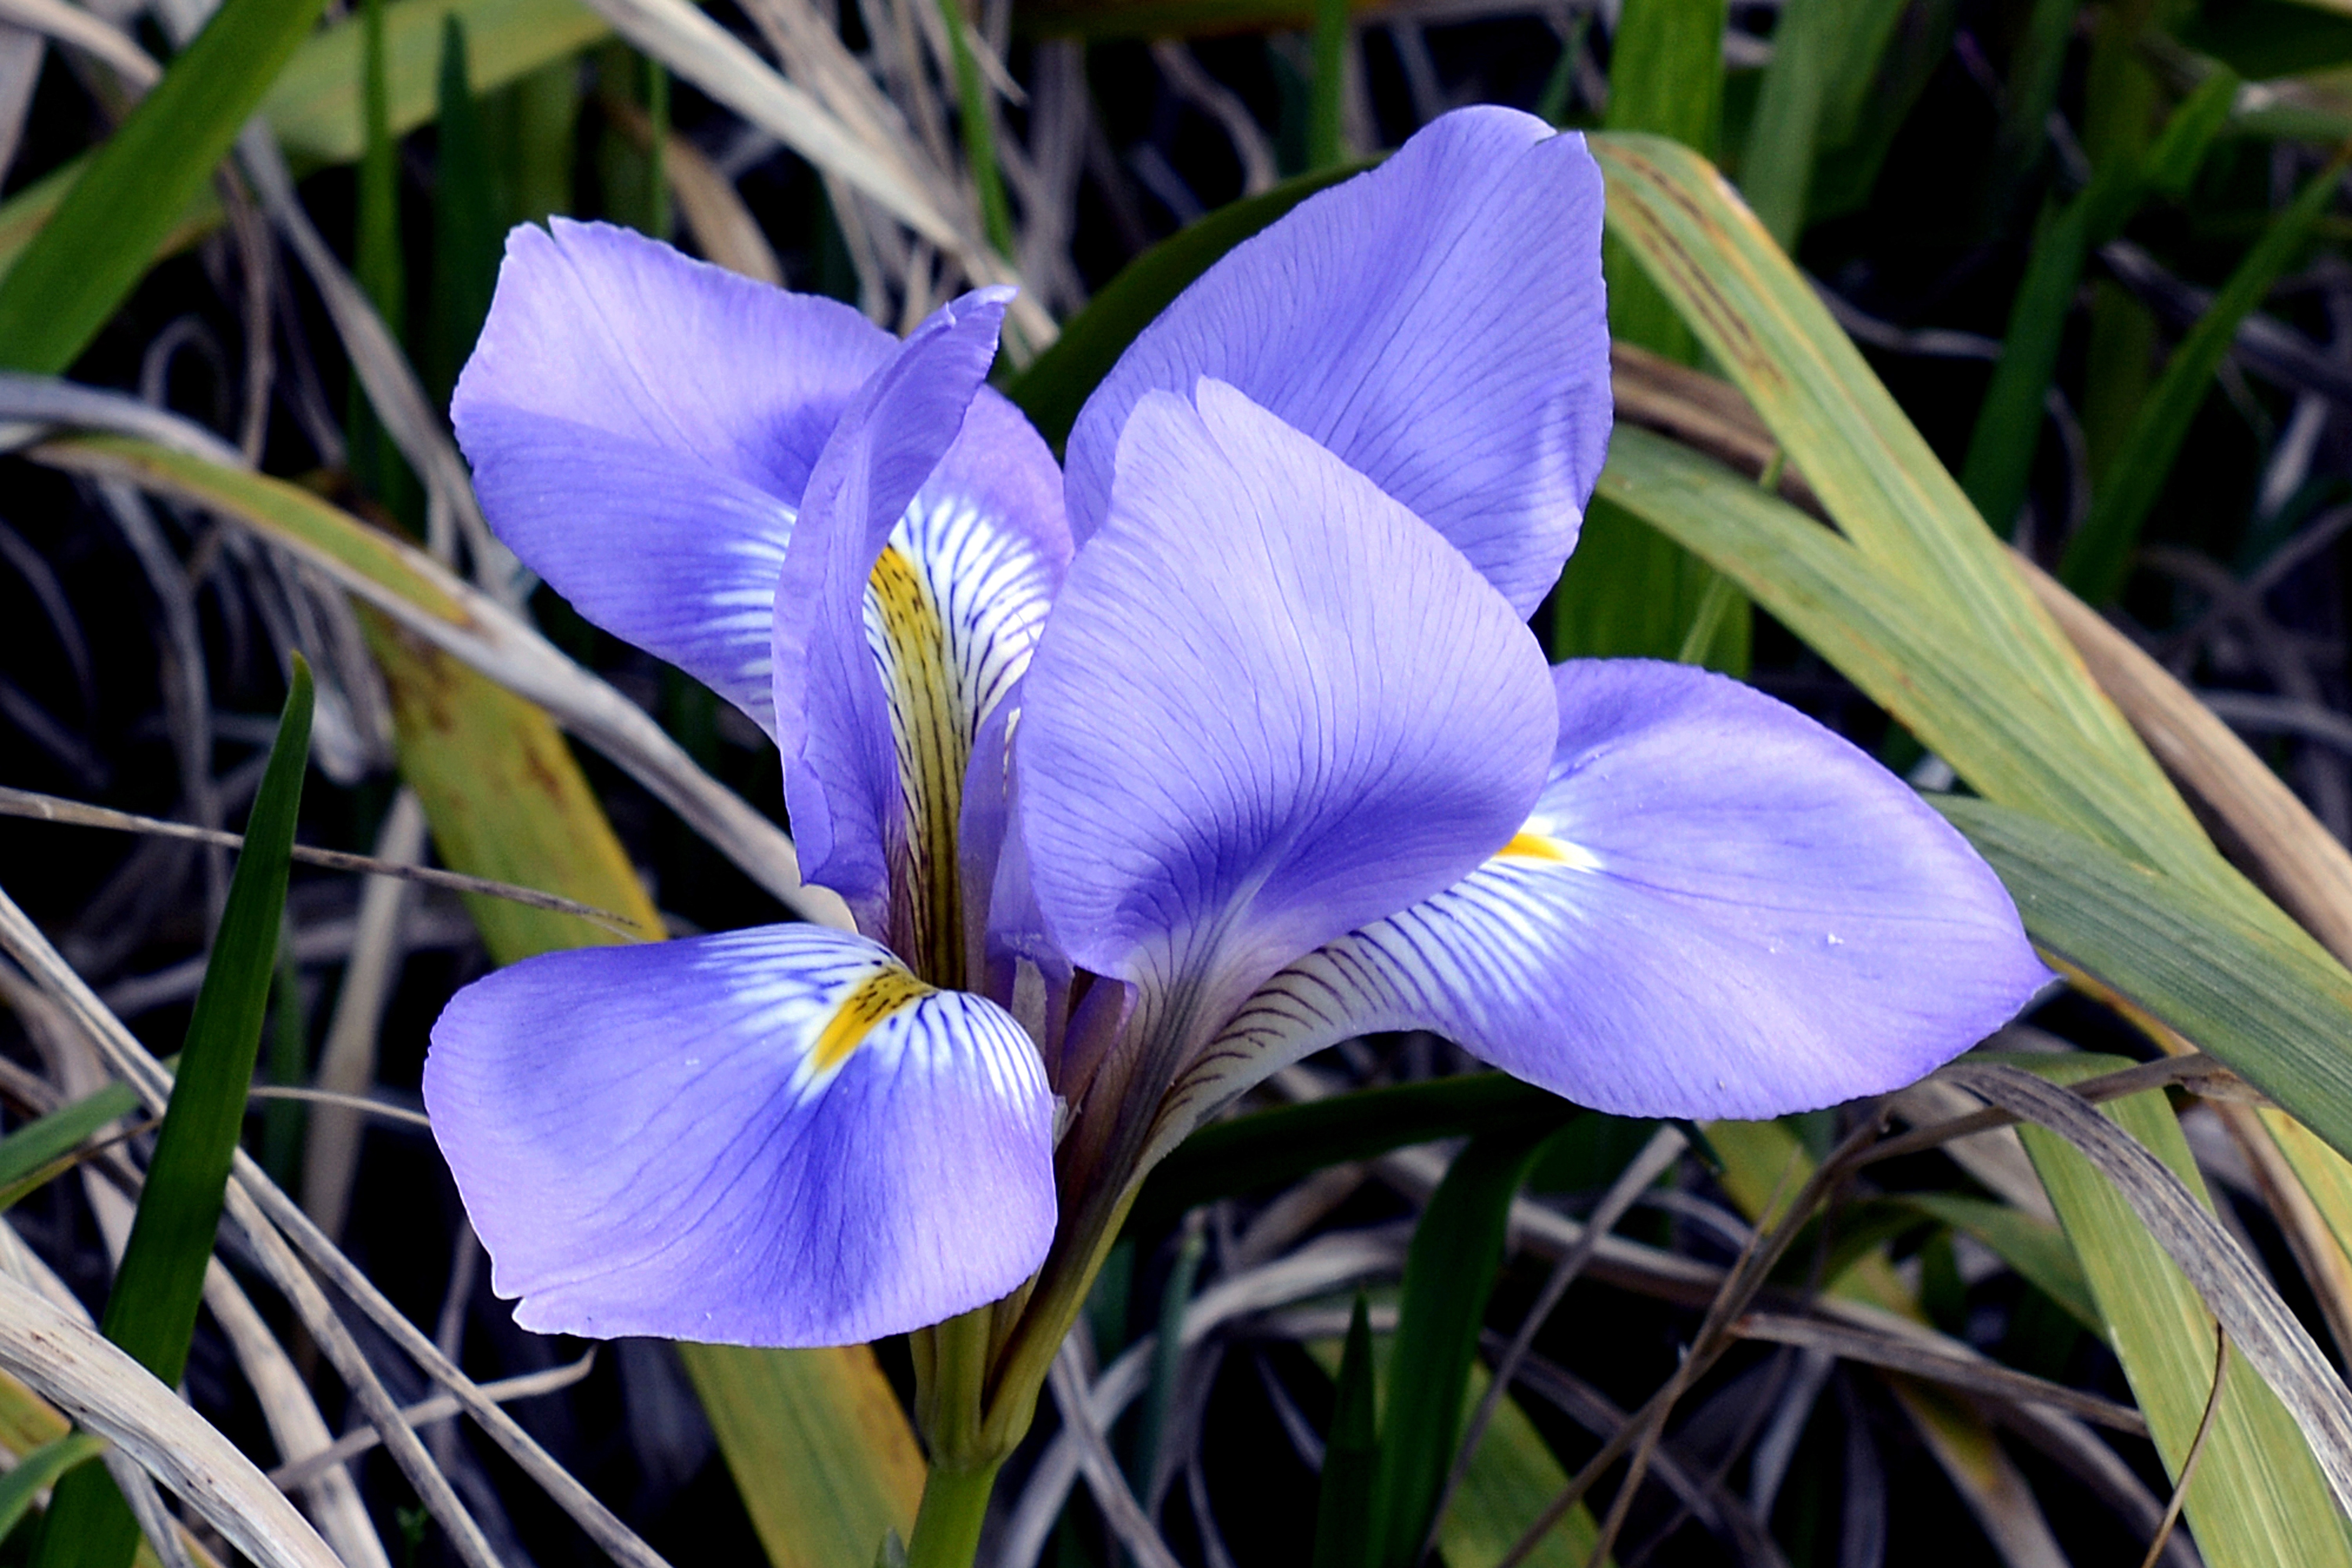
nature, blossom, plant, flower, petal, bloom, botany, blue, garden, close, flora, iris, eye, crocus, macro photography, flowering plant, iris versicolor, land plant, iris family